Grumman F-14 Tomcat

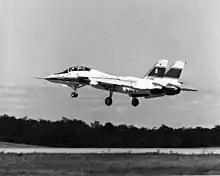
A prototype F-14B test aircraft with F401 engines installed

Following the US Navy's retirement of its Tomcats in 2006, Iran sought to purchase spare parts for its aircraft. In January 2007, the U.S. Department of Defense announced that sales of spare F-14 parts would be suspended over concerns of the parts ending up in Iran. In July 2007, the remaining American F-14s were shredded to ensure that any parts could not be acquired. Despite these measures, Iran managed to significantly increase its stocks of spare parts, increasing the number of airworthy Tomcats, although as it did not manage to obtain spare parts for the aircraft's weapon systems, the number of combat ready Tomcats was still low (seven in 2008). In 2010, Iran requested that the U.S. deliver the 80th F-14 that it had purchased in 1974 but never received due to the Islamic Revolution. In October 2010, an Iranian Air Force commander claimed that the country overhauls and optimizes different types of military aircraft, mentioning their Air Force has installed Iran-made radar systems on the F-14. In 2012, the Iranian Air Force's Mehrabad Overhaul Center delivered an F-14 with upgraded weapon systems with locally sourced components, designated F-14AM. Shortages of Phoenix missiles led to attempts to integrate the Russian R-27 semi-active radar-guided missile, but these proved unsuccessful. An alternative was the use of modified MIM-23 Hawk missiles to replace the Tomcat's Phoenixes and Sparrows, but as the Tomcat could only carry two Hawks, this project was also abandoned, and the Fakour-90 missile, which used the guidance system of the Hawk packaged into the airframe of the Phoenix, launched. Pre-production Fakour-90s were delivered in 2017, and a production order for 100 missiles (now designated AIM-23B) was placed in 2018, intending to replace the F-14s AIM-7E Sparrow missiles.